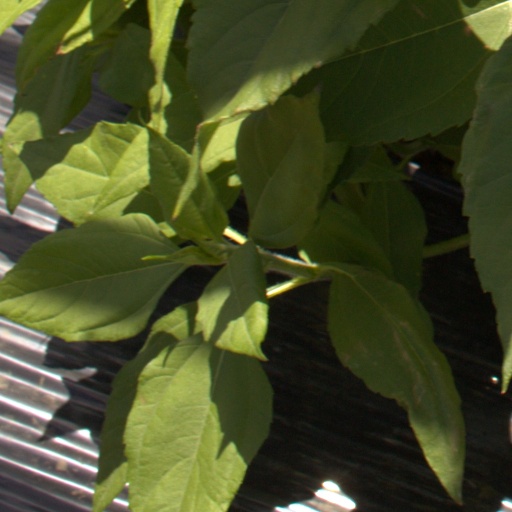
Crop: Jerusalem artichoke